List of Jewish leaders in the Land of Israel

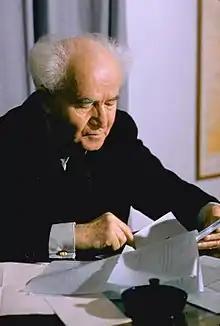
David Ben-Gurion the first prime minister of Israel 1948.

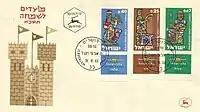
First day of issue - The 1960 series of stamps for joyous occasions, including the ancient kings of Israel Shaul, David and Solomon.

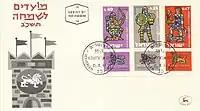
First day of issue - The 1961 series of stamps for joyous occasions, including ancient heroes of Israel: Samson, Judas Maccabeus and Bar Kokhba.

The rabbis who served as the spiritual leader of the Sephardic community in the Land of Israel from the mid-17th century. The Hebrew title for the position called: "The Rishon LeZion" (literally "First to Zion") and was officially recognized by the Ottoman Empire which ruled the region as the Hakham Bashi - the Ottoman Turkish name for the Chief Rabbi of the nation's Jewish community.